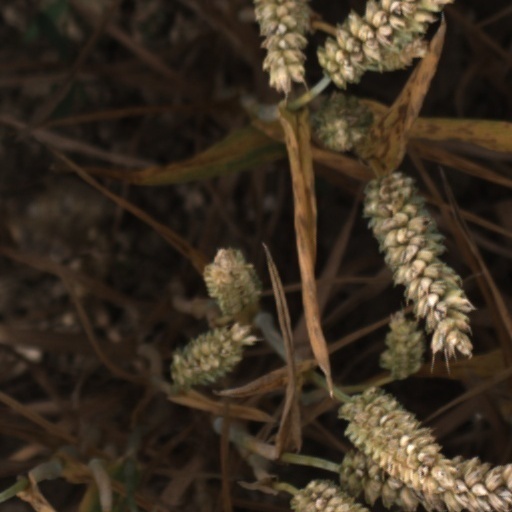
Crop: wheat